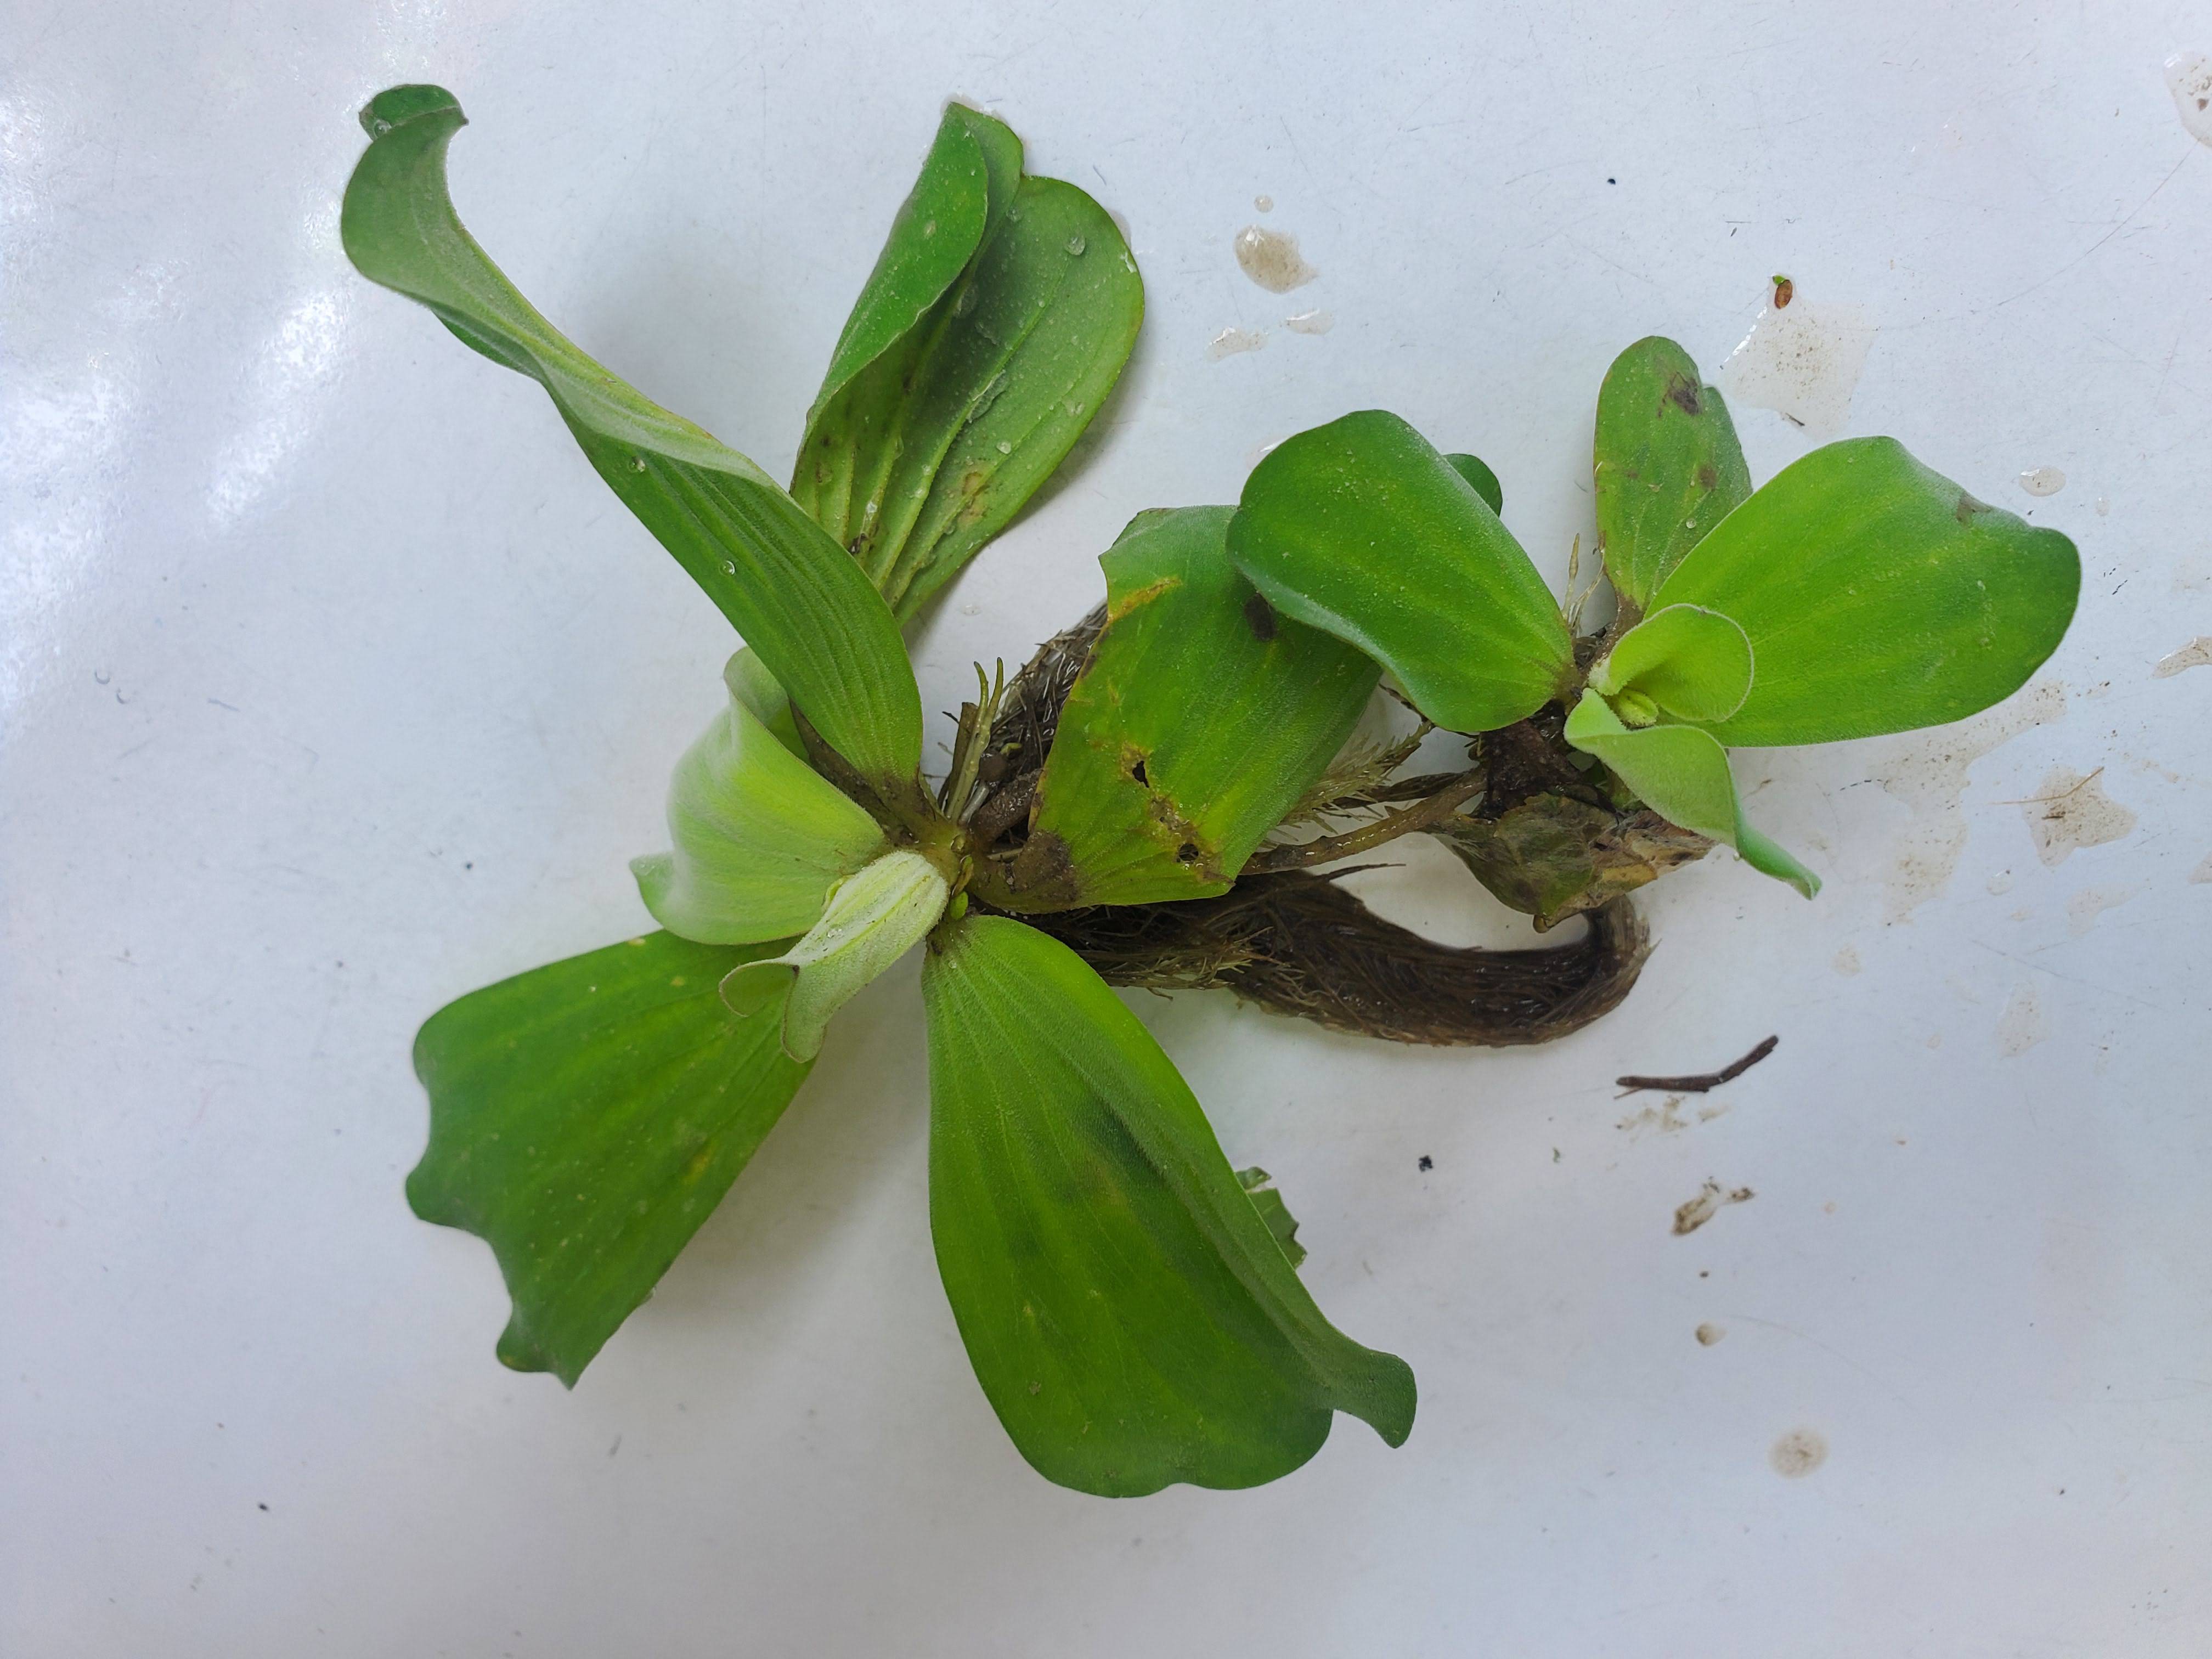
Species: Water Lettuce (Pistia stratiotes)